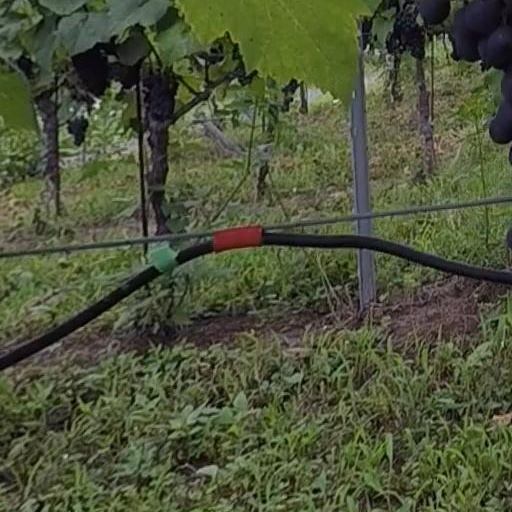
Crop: grape